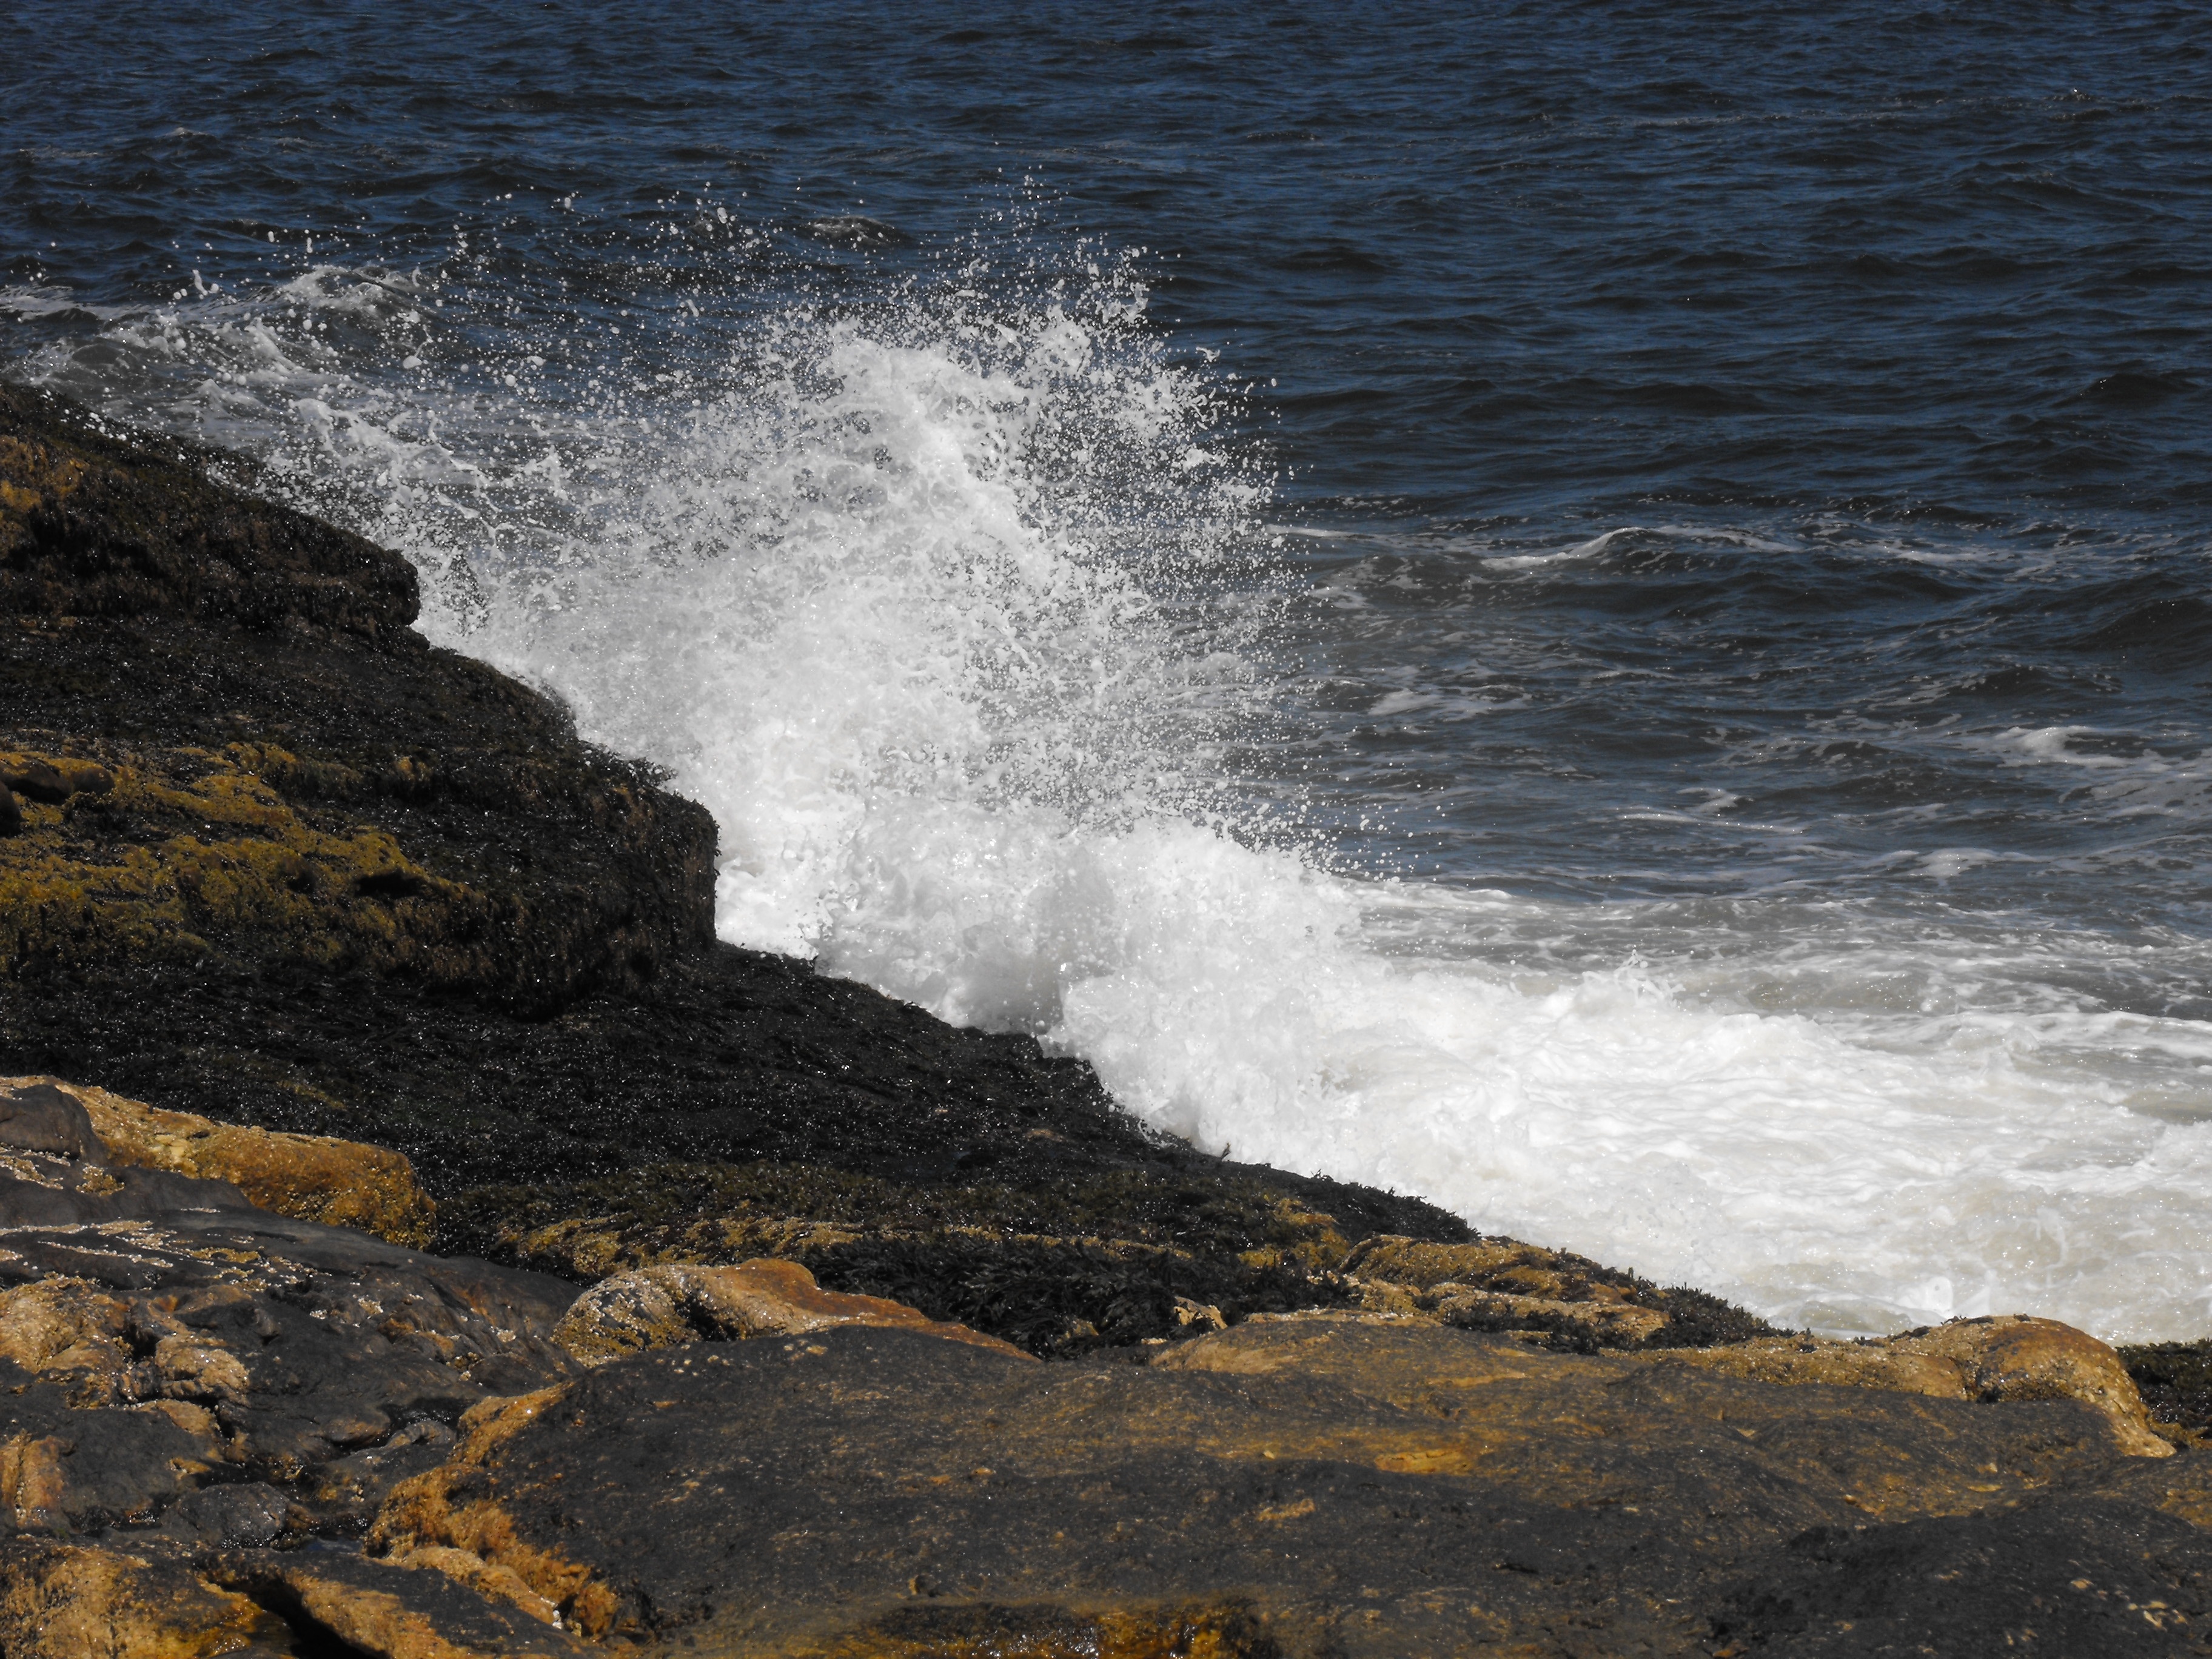
beach, sea, coast, water, rock, ocean, horizon, shore, wave, cliff, splash, terrain, body of water, rocks, cape, geological phenomenon, wind wave